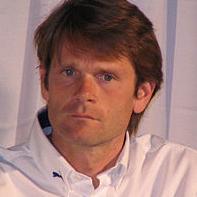
Age: 37